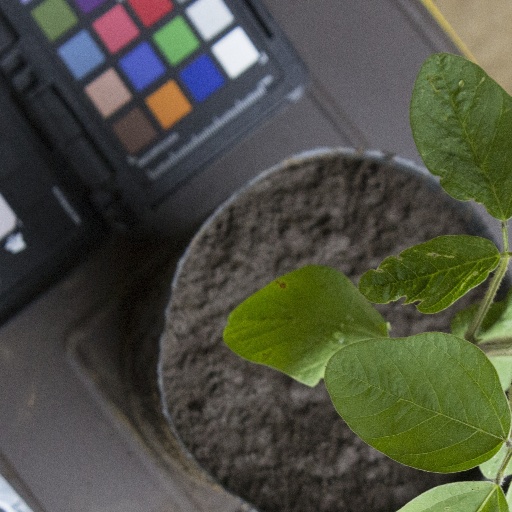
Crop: soybean